Herb Green

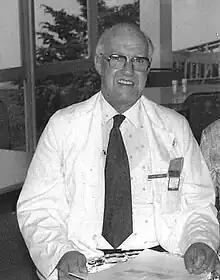

George Herbert Green (16 November 1916–4 March 2001), B.A., BSc, M.B., Ch.B., (D.Obs. R.C.O.G.), M.R.C.O.G.(Lond.), was a New Zealand Obstetrician and Gynaecologist who led the National Women's Hospital Cervical Cancer Unit as Professor through the 1960s and 1970s and became notorious for conducting an alleged unethical experiment that was the subject of the Cartwright Inquiry.